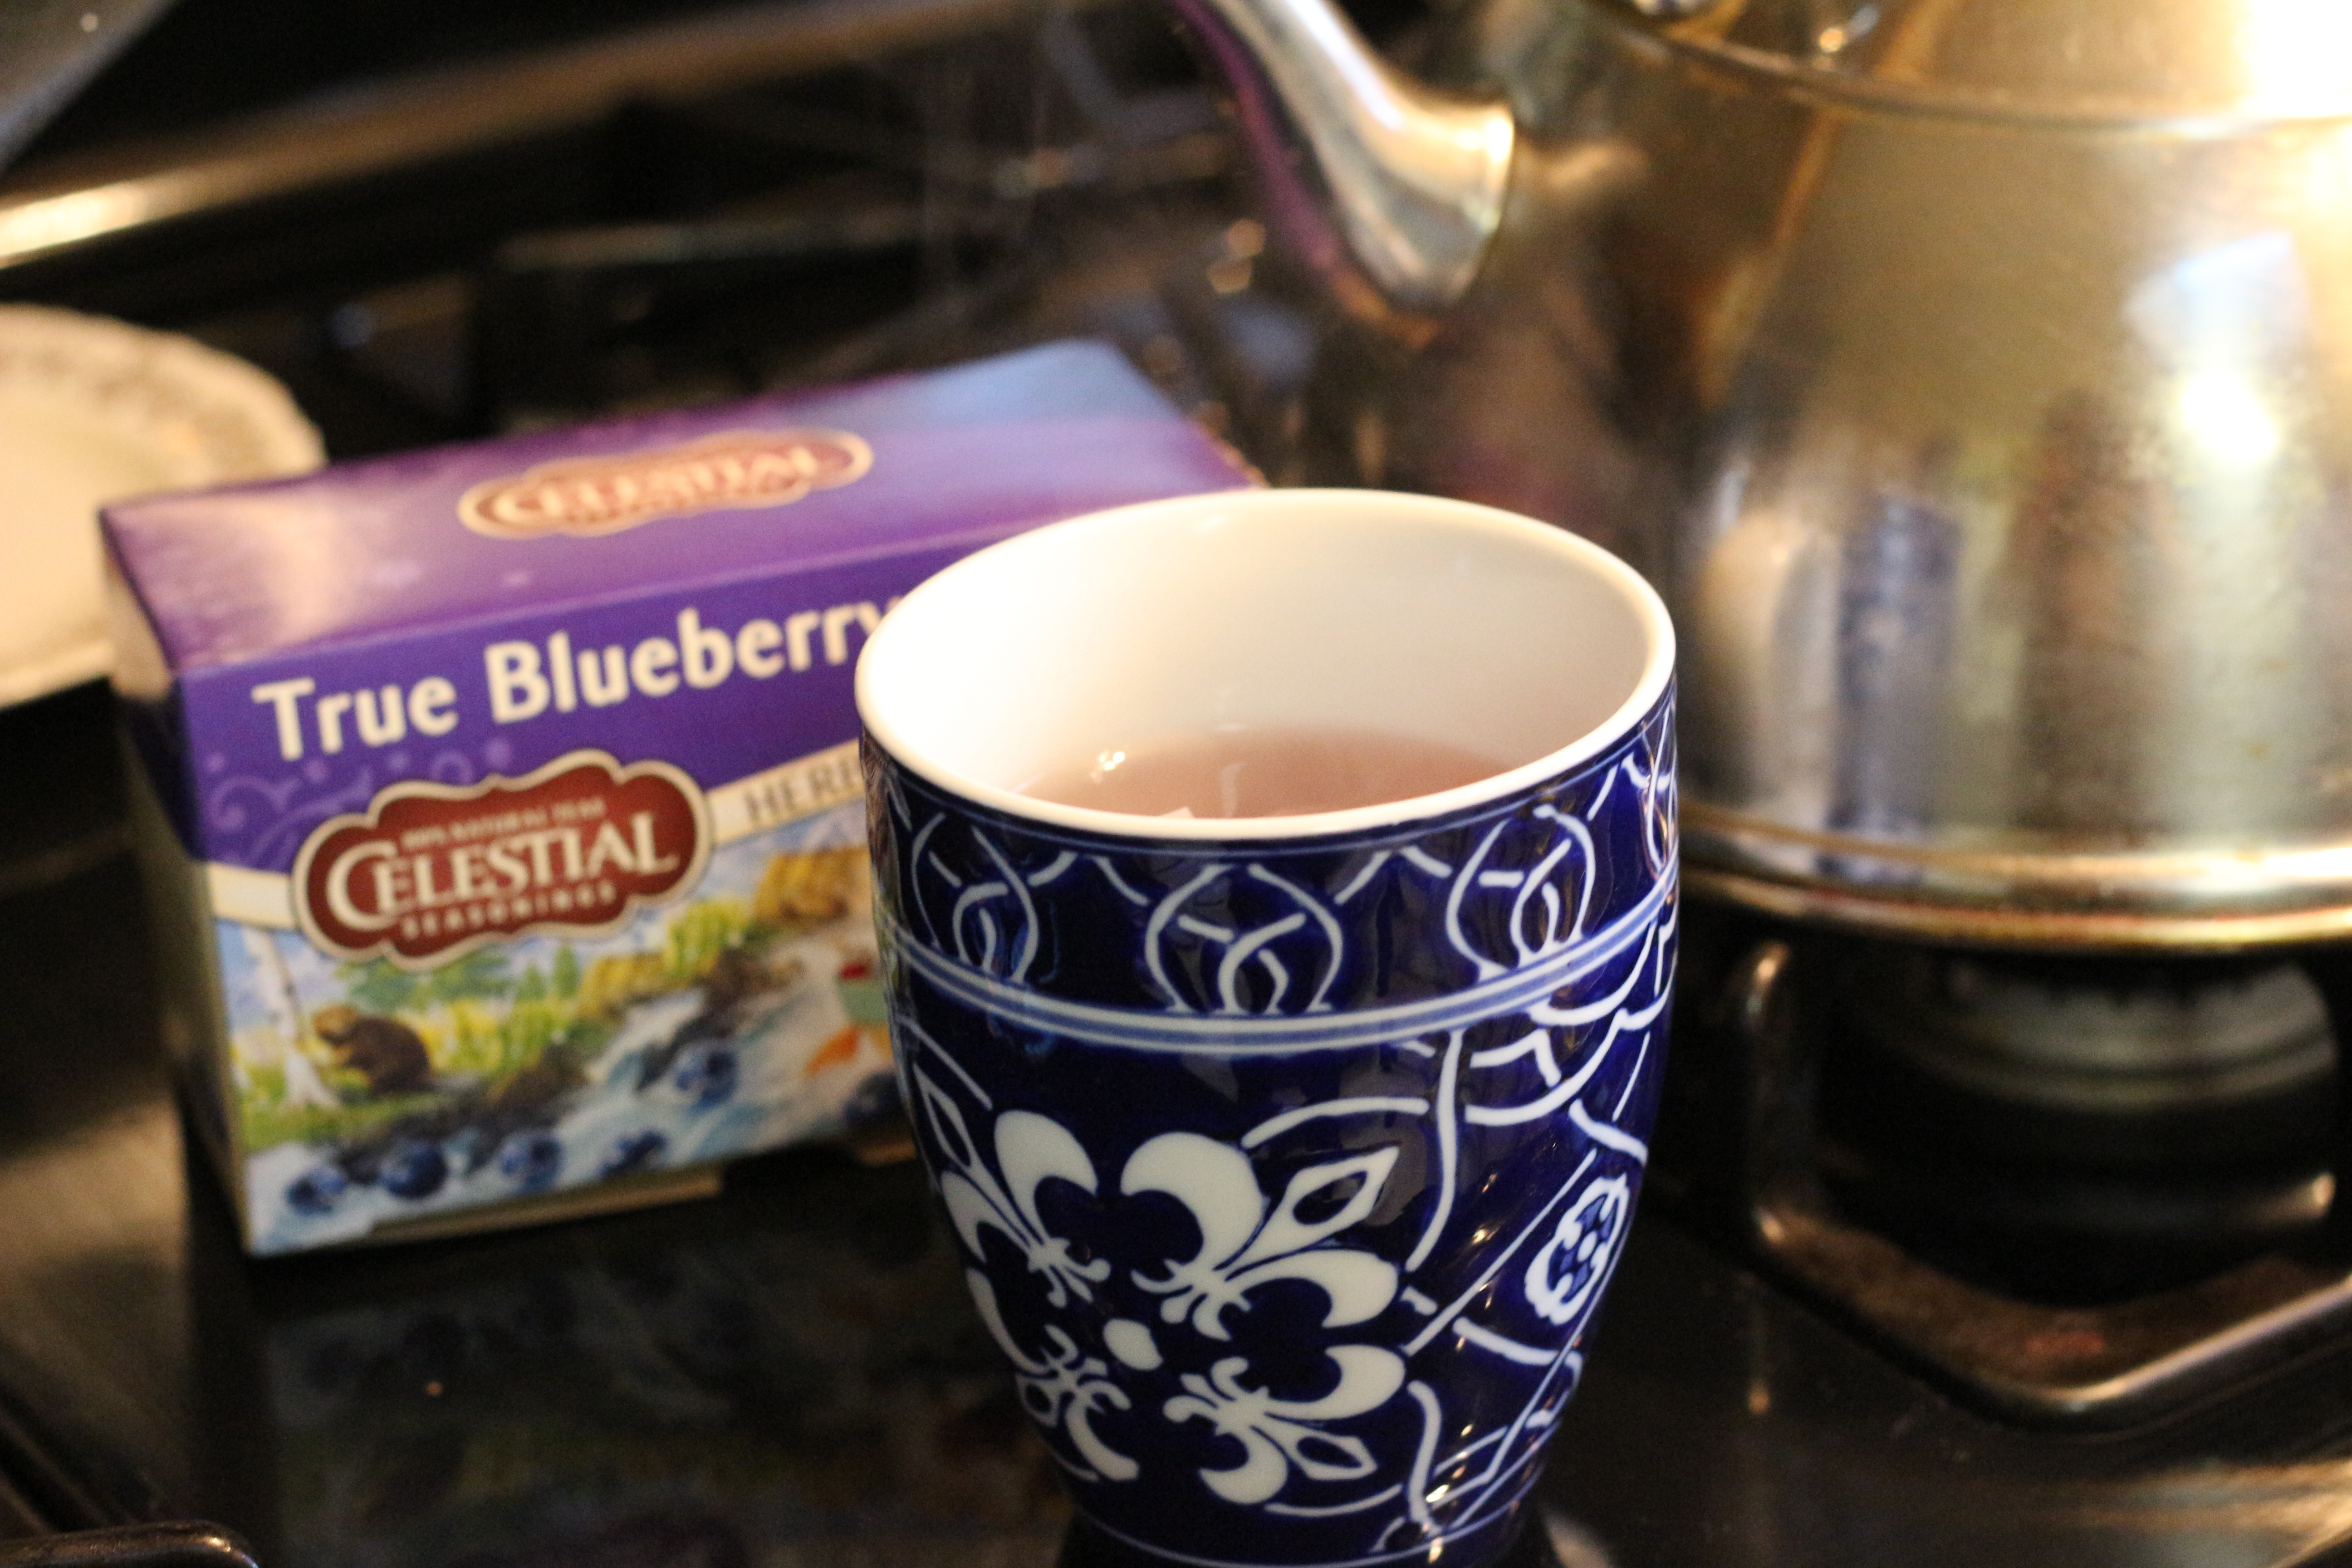
coffee, tea, teapot, cup, food, kettle, beverage, drink, mug, beer, hot, flavor, herbal